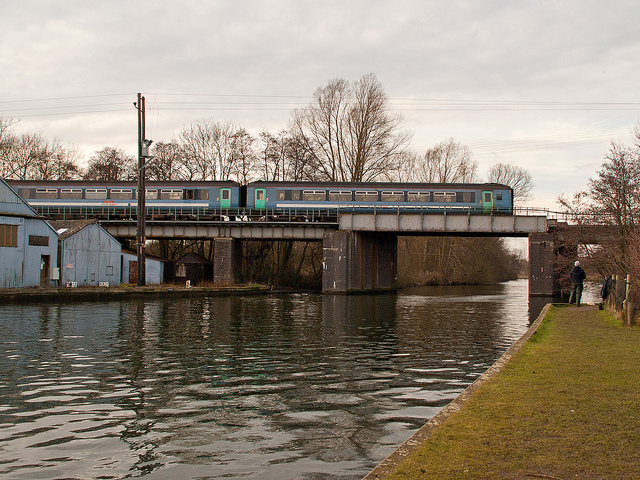
A train traveling on a bridge over a river by some buildings.

a long train is crossing over a river

a train riding across a river and a blue building